Emily Scarratt

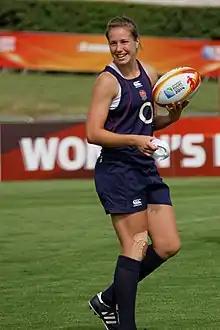
Scarratt at the 2014 Women's Rugby World Cup

Emily Beth Scarratt (born 8 February 1990) is an English rugby union player. She currently plays centre and fullback for Loughborough Lightning and for England for whom she is the third highest capped player in their history. She is also co-presenter on the popular women's rugby podcast The Good, The Scaz, The Rugby, hosted by Elma Smit and starring Natasha 'Mo' Hunt.